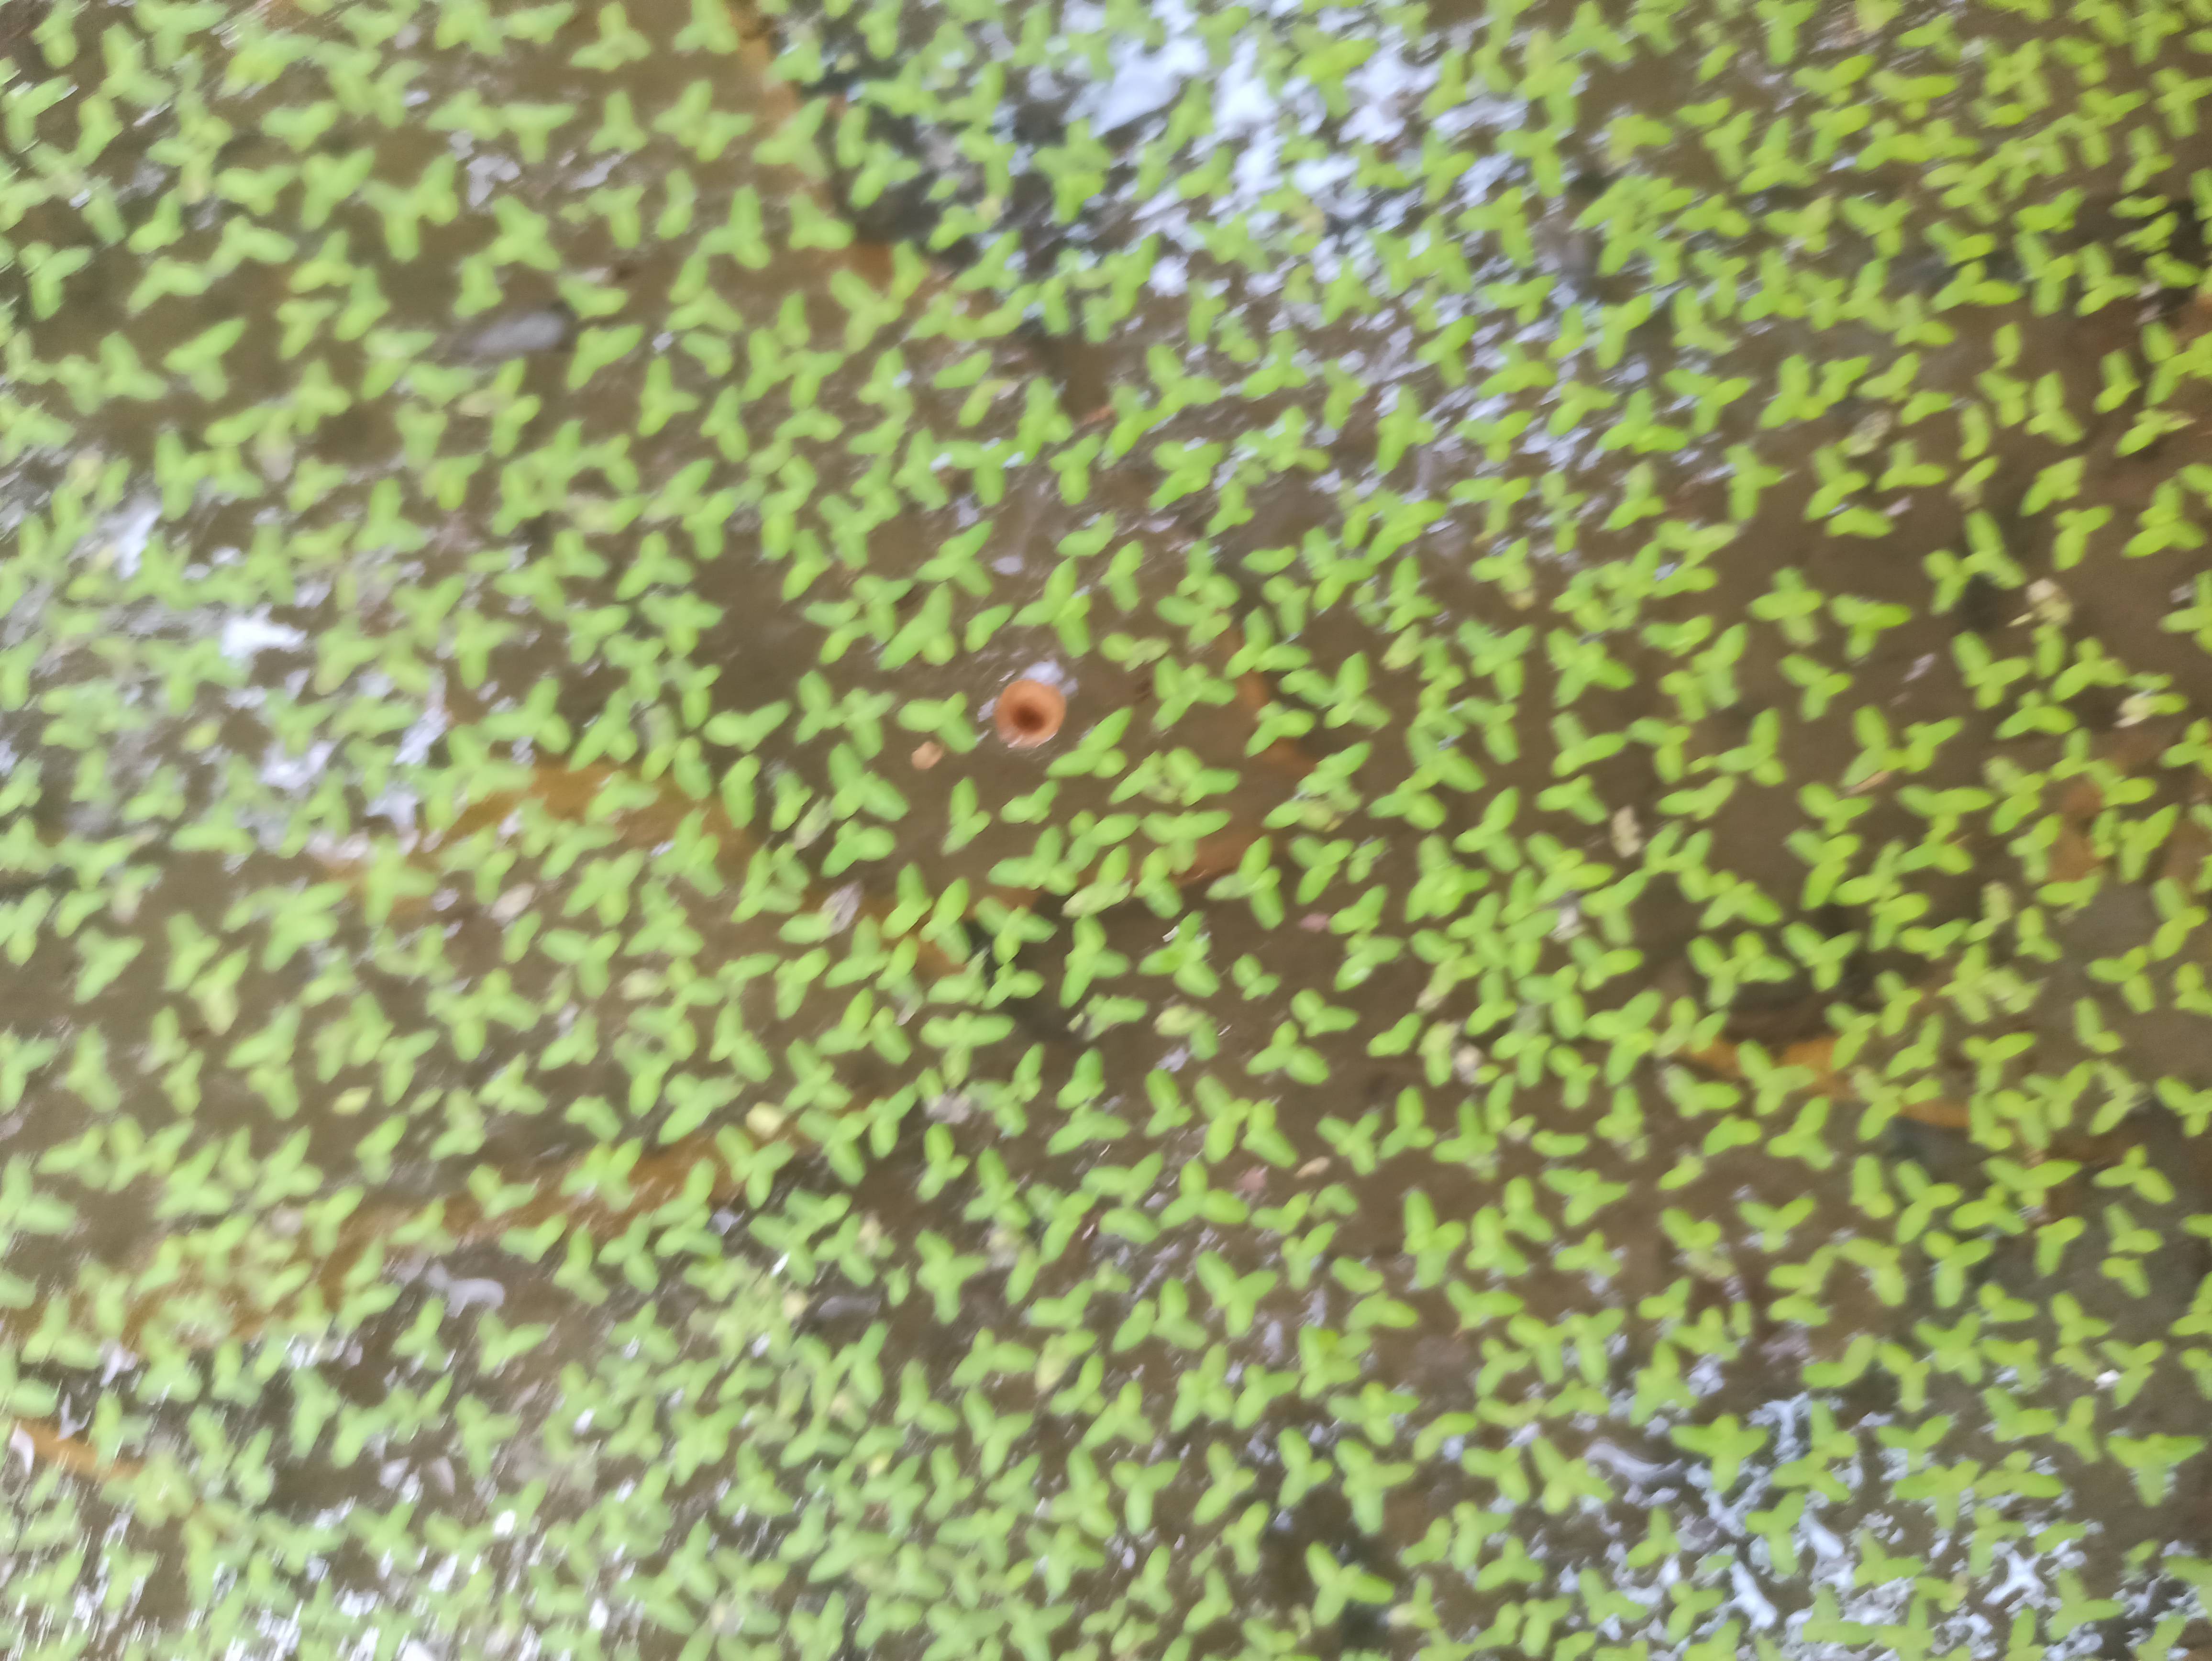
Species: Common Duckweeds (Lemna minor)